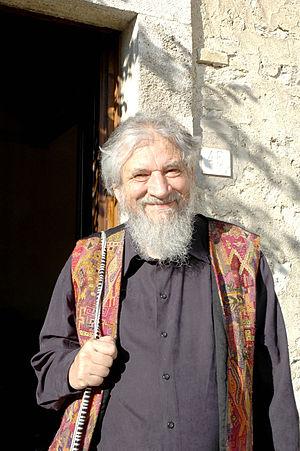
Claudio Benjamín Naranjo Cohen, dit Claudio Naranjo, né le 24 novembre 1932 à Valparaiso au Chili et mort le 12 juillet 2019 à Berkeley en Californie, est un psychiatre chilien qui a contribué au développement de l'ennéagramme des personnalités. C'est le fondateur de l'Institut des chercheurs de Vérité.